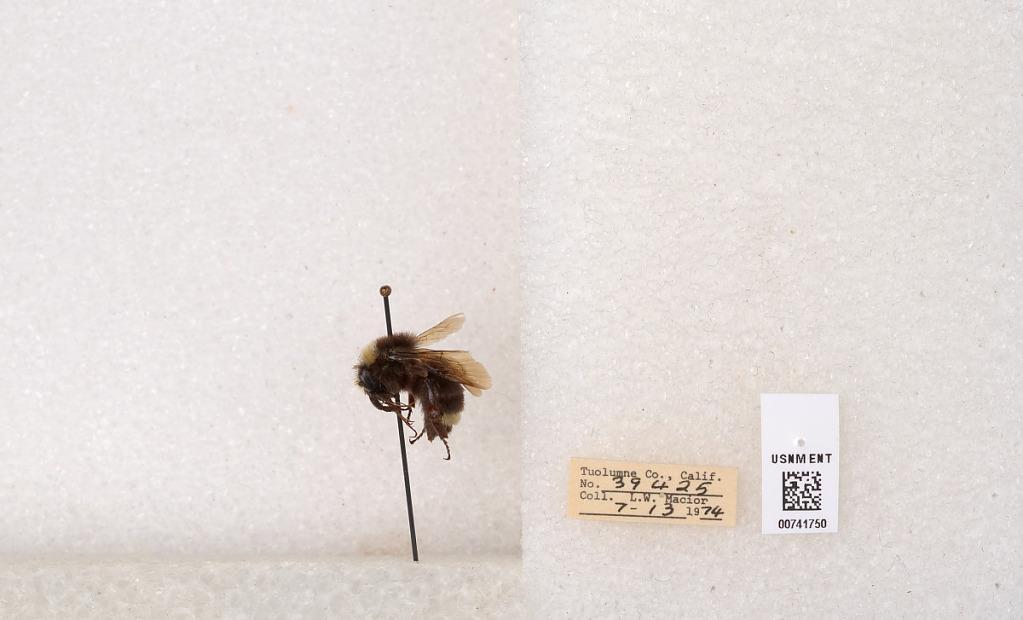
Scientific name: Bombus (Pyrobombus) vosnesenskii Radoszkowski
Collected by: L. Macior
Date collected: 1974-7-13
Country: United States
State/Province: California
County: Tuolumne
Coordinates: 37.9712, -120.228